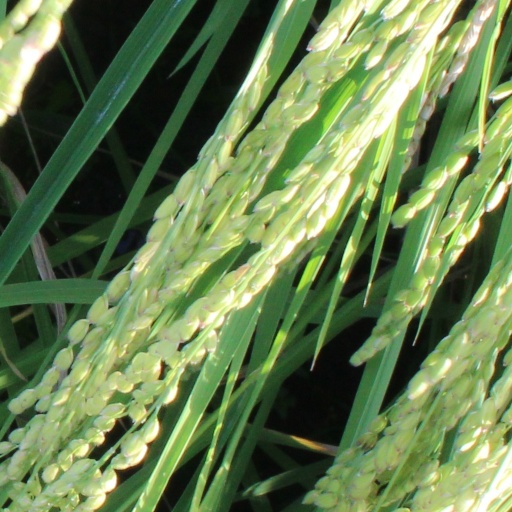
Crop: rice